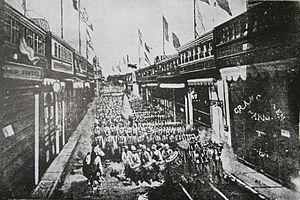
La guerre du Pacifique est un conflit armé qui oppose le Chili au Pérou et à la Bolivie entre 1879 et 1884. Cette guerre fait perdre à la Bolivie son département du Littoral, qui était son unique accès à la mer. Le Pérou perd la région de Tarapacá. Depuis la fin de cette guerre, ces deux régions font partie du territoire chilien.
16 janvier - 24 janvier : la forteresse de Gökdepe est le dernier territoire du Turkestan à passer sous domination russe, en faisant 15 000 victimes turkmènes.
1881 est une année commune commençant un samedi.